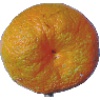
Label: Mandarine 1